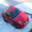
Label: automobile